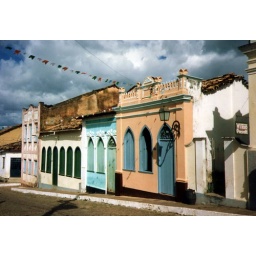
travels through north-east brazil by road and river